Fernet-Branca

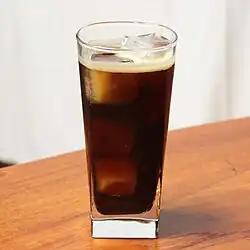
"Fernet con coca", common in Argentina, and also spread to adjacent areas in Southern South America

Fernet-Branca is produced according to the original recipe of 1845. It is made from 27 herbs and other ingredients; the exact formula is a trade secret. Sources have reported that its recipe includes Chinese rhubarb, "Aloe ferox" (bitter aloe), cinchona, chocolate, quinine, and angelica. According to the Branca website, the drink contains " ... rhubarb from China, gentian from France, galanga from India or from Sri Lanka, (and) chamomile from Europe [or] Argentina", as well as linden ("Tiliae flos"), iris, saffron, zedoary, myrrh, and cinchona.